Bahía de las Águilas

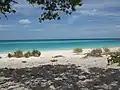

There was a legal process that began in 1997 as the territories on which Bahía de las Águilas is located were supposed to be "acquired" by persons with political connections. That generated a lot of reactions from civil society as these acquisitions were attributed to corrupt practices. Justice did prevail, and Bahía de las Águilas was declared public land and is now a part of a widescale plan for development by the Dominican Republic government.